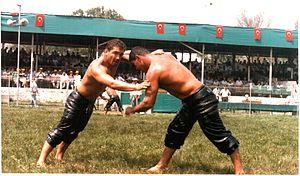
Cet article recense les pratiques inscrites au patrimoine culturel immatériel en Turquie.